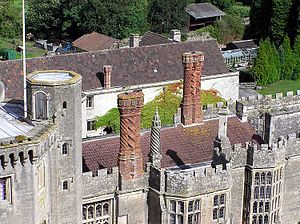
Thornbury Castle / Galleri
Thornbury Castle er et slot Thornbury, South Gloucestershire i England. Opførslen blev påbegyndt i 1511 som hjem for Edward Stafford, 3. hertug af Buckingham. Det er ikke en egentlig borg, men i højere grad et tidligt eksempel på et tudor country house med minimale forsvarsværker. Det er i dag et listed building af første grad.